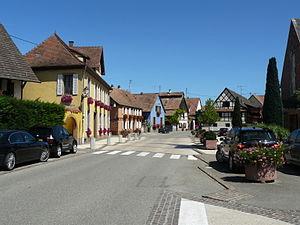
Le village d'Illhaeusern
Illhaeusern est une commune française située dans le département du Haut-Rhin, en région Grand Est.